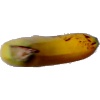
Label: Banana Lady Finger 1